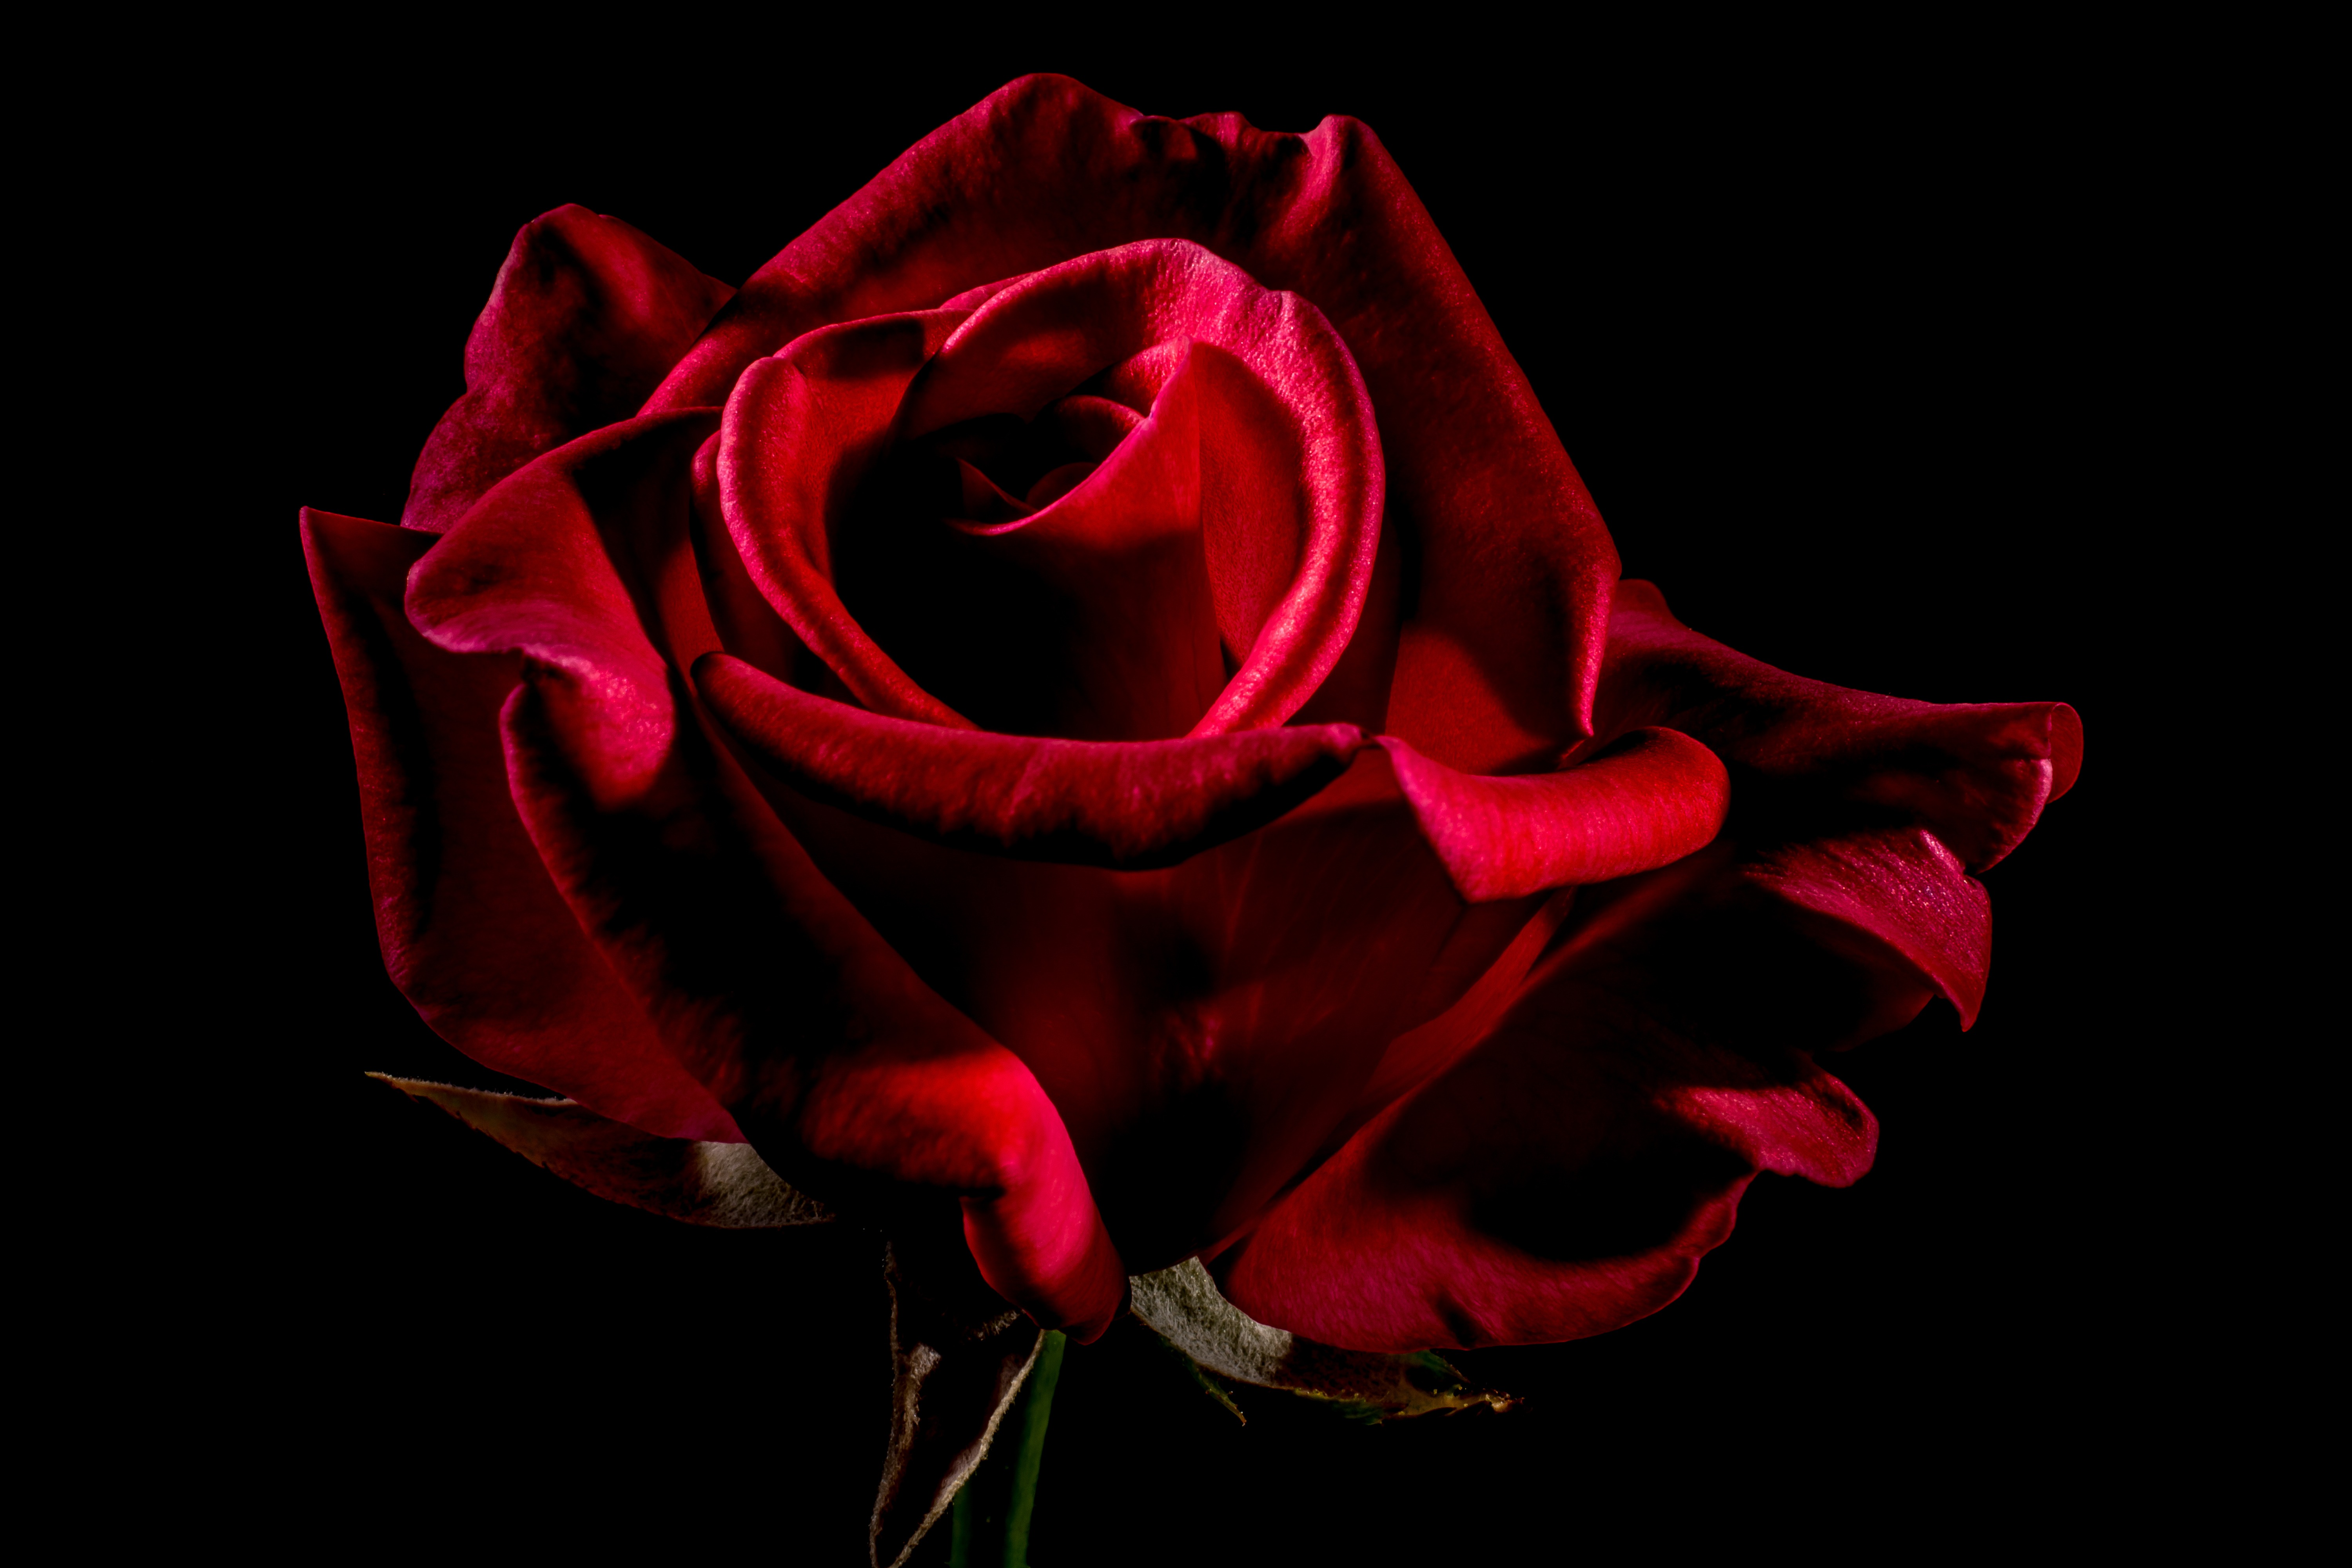
blossom, plant, flower, petal, bloom, rose, red, darkness, pink, red rose, rose bloom, macro photography, flowering plant, garden roses, rose family, still life photography, plant stem, land plant, rose order